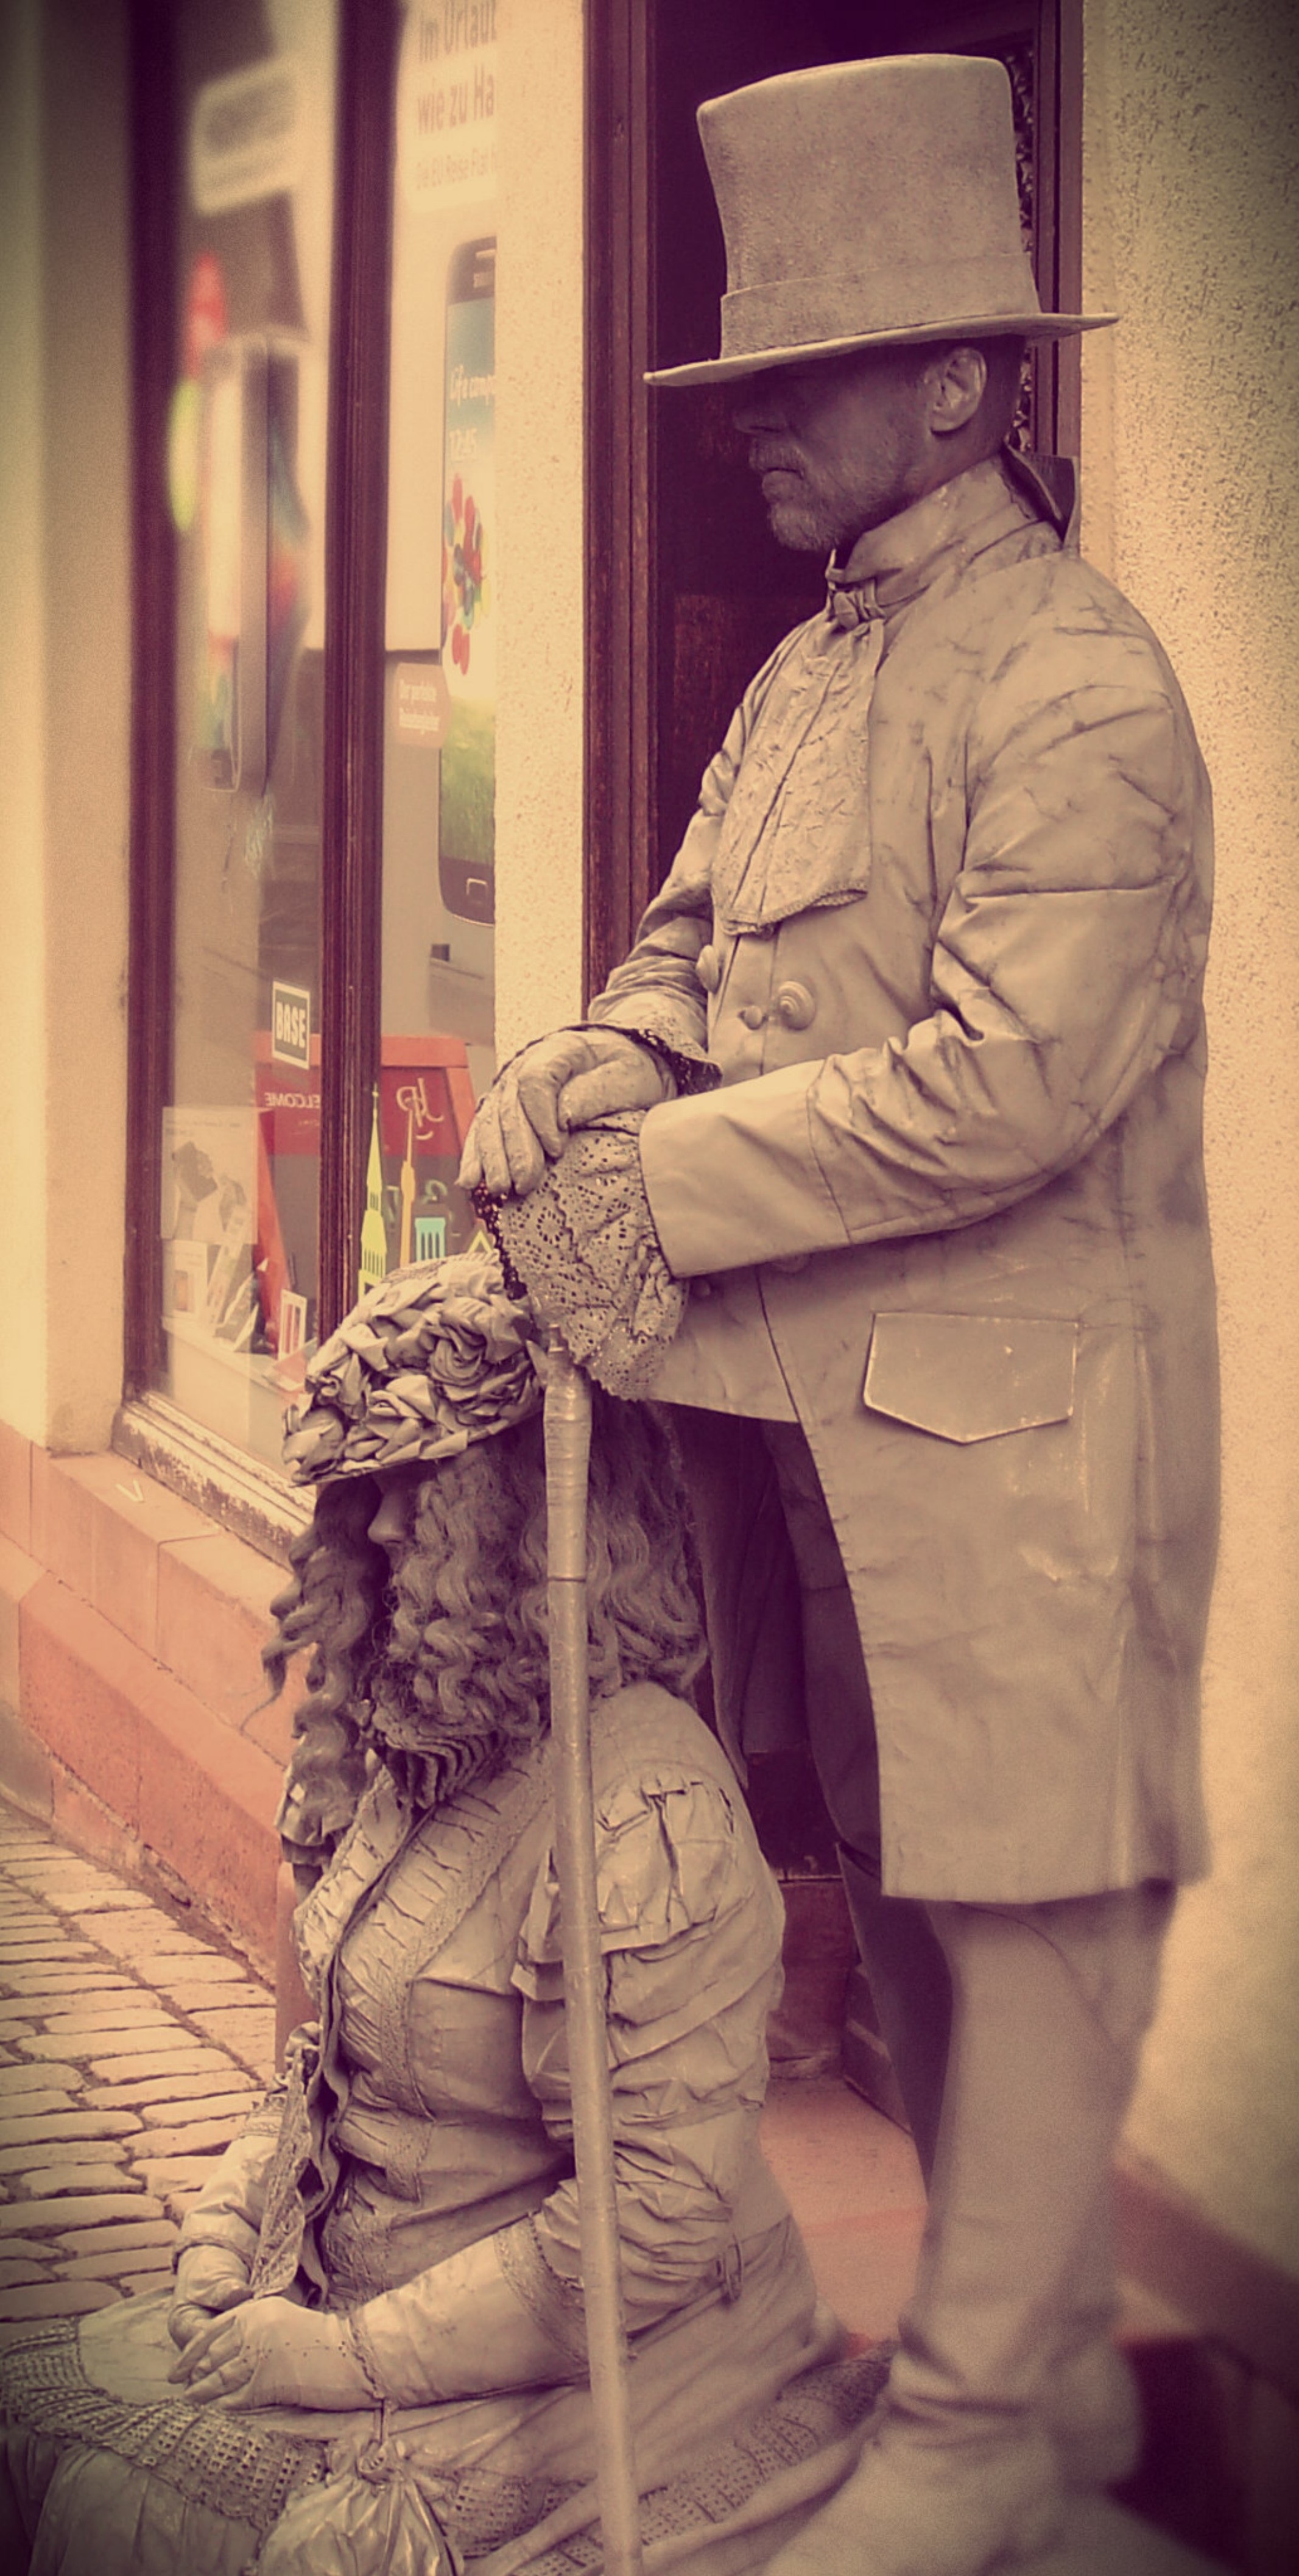
man, person, woman, photography, old, male, statue, portrait, color, sitting, human, fashion, clothing, lady, dress, figure, photograph, snapshot, image, shape, personal, marburg, upper town, human positions